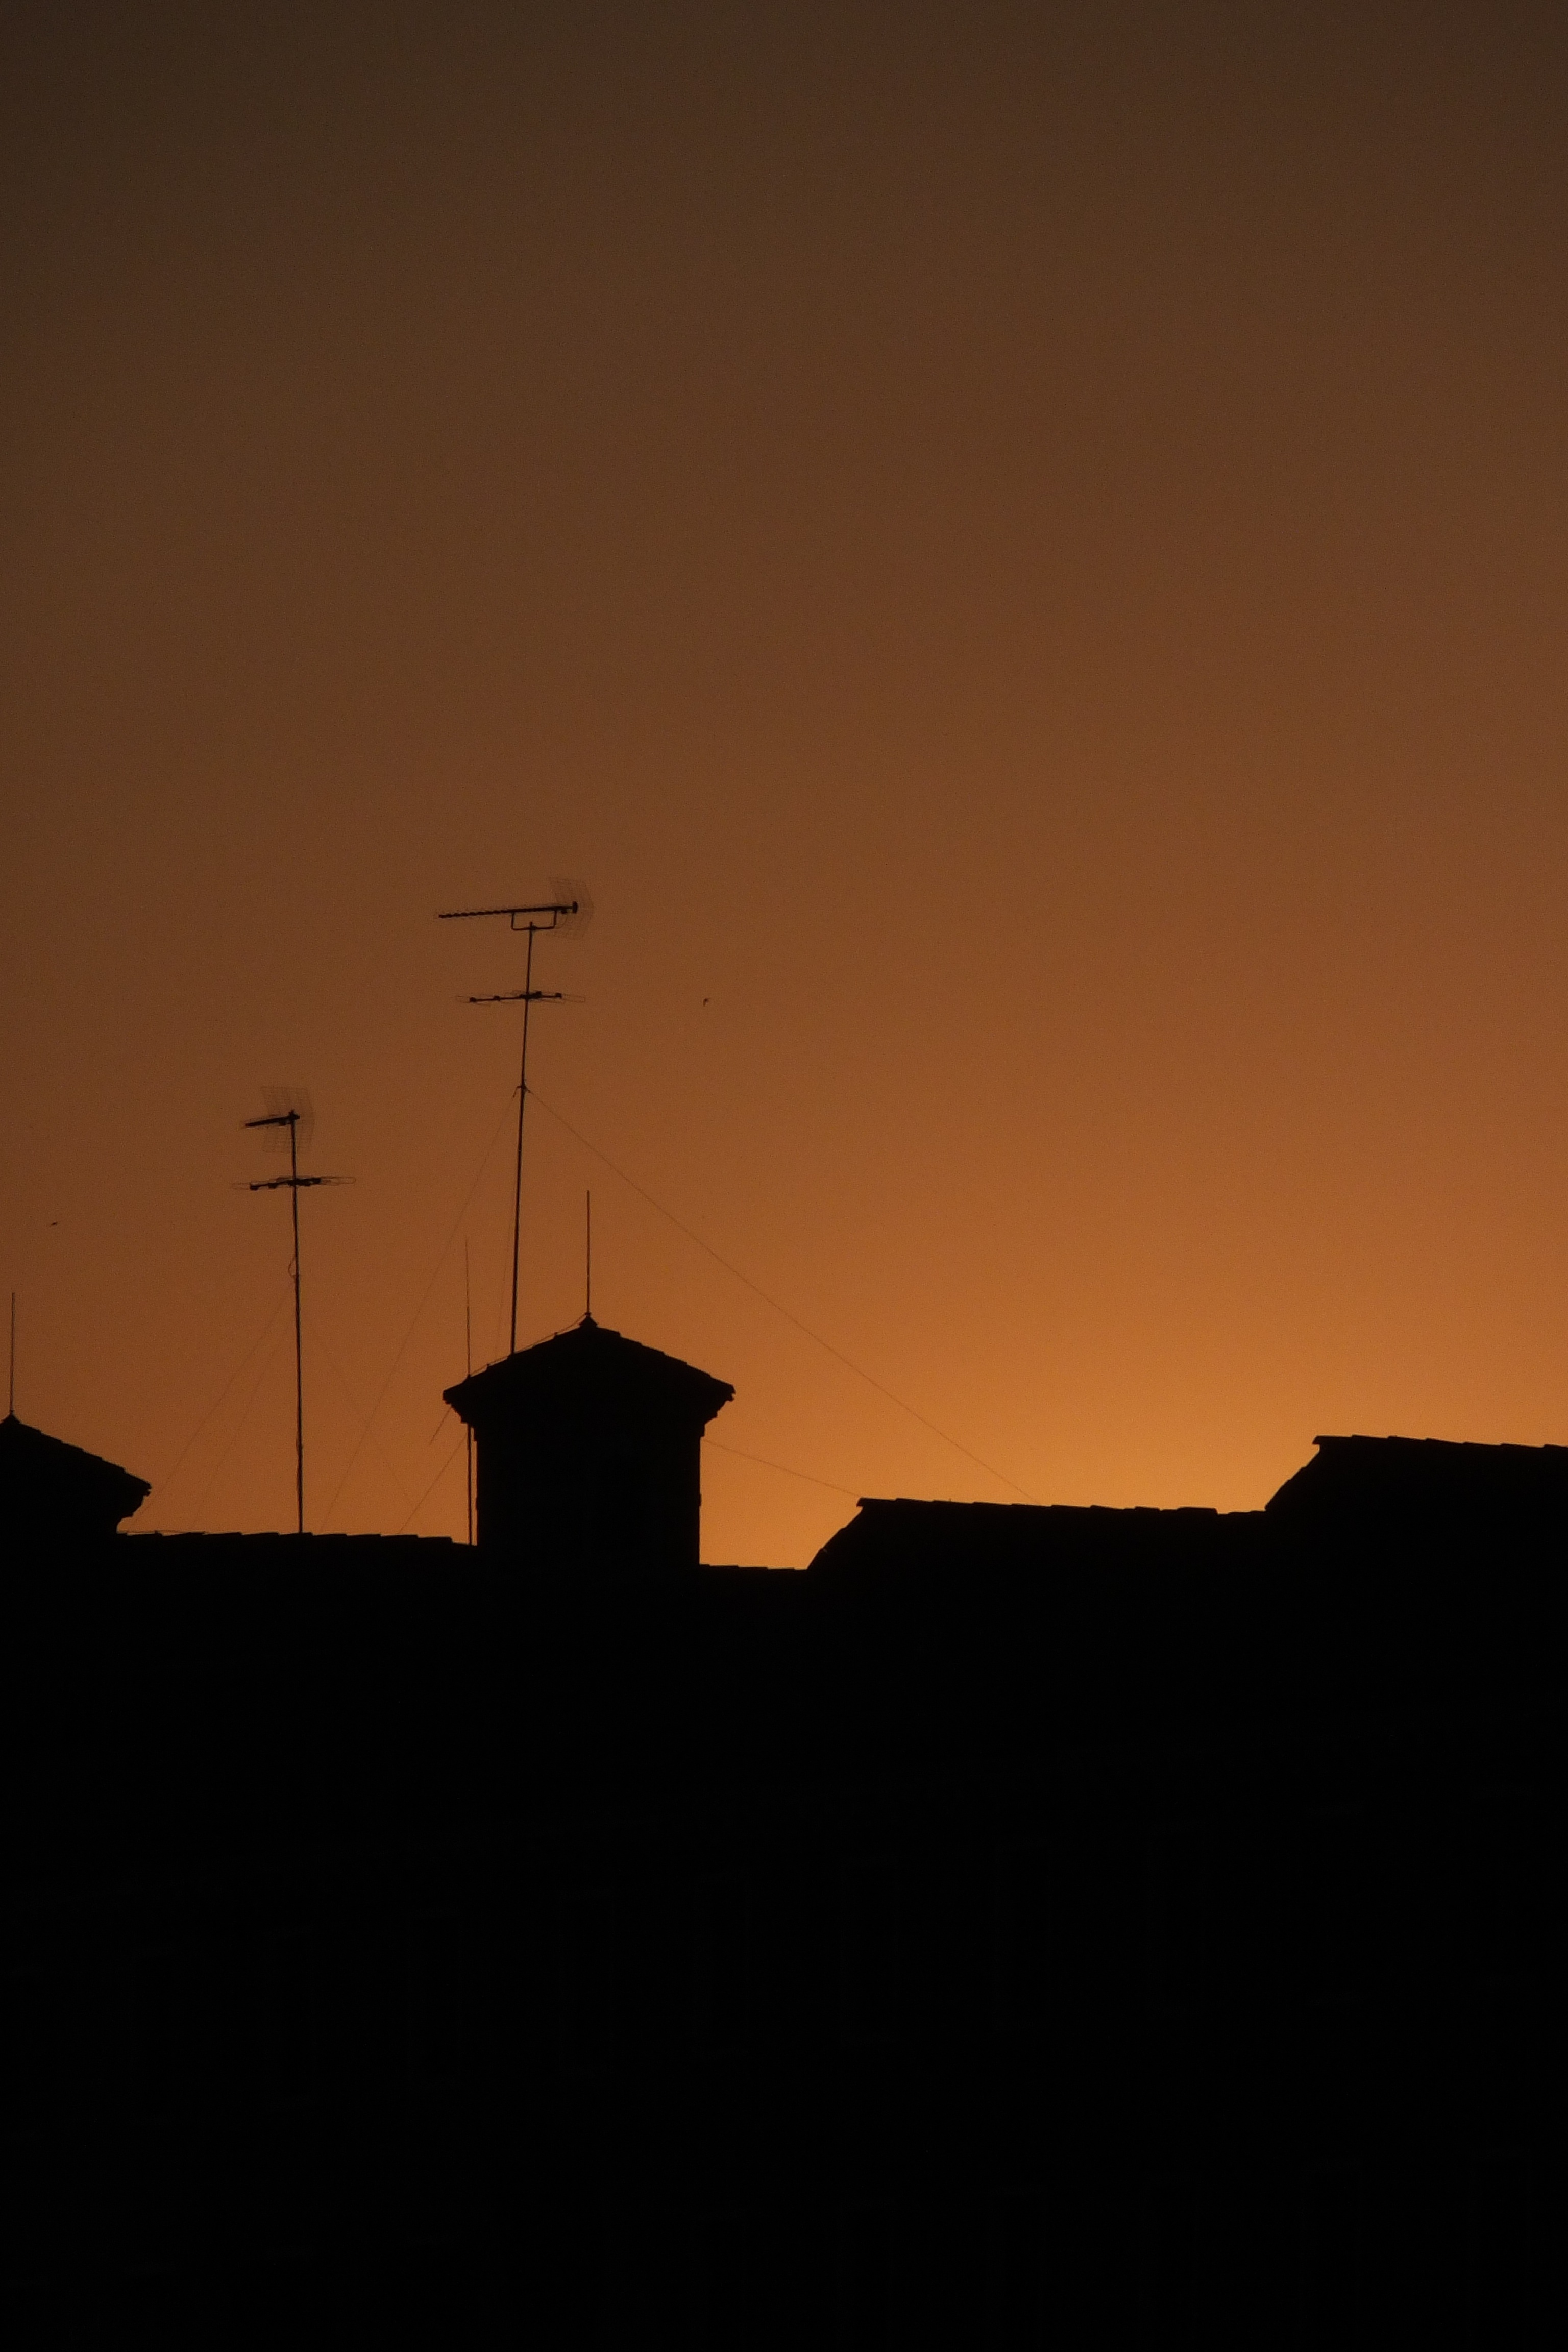
horizon, silhouette, light, sky, sunrise, sunset, night, sunlight, morning, roof, dawn, atmosphere, dusk, evening, fireplace, darkness, venice, backlight, veneto, roofs, afterglow, minor architecture, underexposure, garret, tv aerial, tv antennas